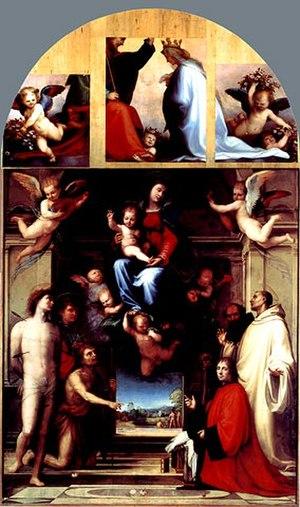
La Vierge aux saints de Fra Bartolomeo, actuellement à la cathédrale de Besançon, avec les fragments de ça lunette peinte par Mariotto Albertinelli, conservé actuellement à la Staatsgalerie de Stuttgart.
La Vierge aux saints est une peinture sur bois datant de 1512. Elle mesure 2,52 m de haut pour 2,23 m de large. C'est un chef-d’œuvre de la renaissance italienne. Le tableau fut exécuté par le peintre toscan Fra Bartolomeo dit Baccio della porta.